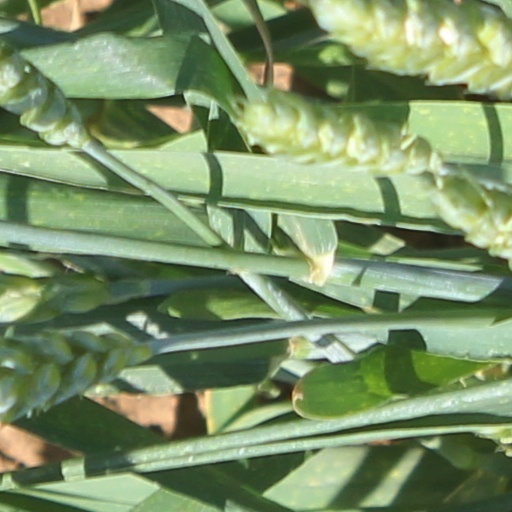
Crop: wheat